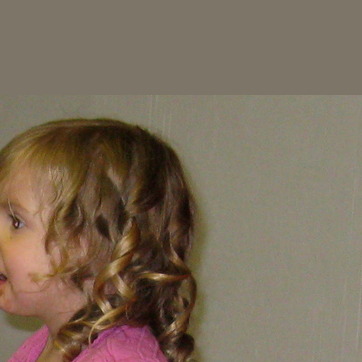
Material: hair